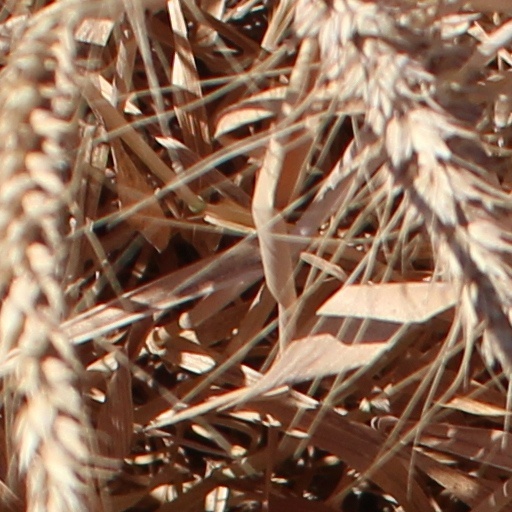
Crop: wheat